Julii Caesares

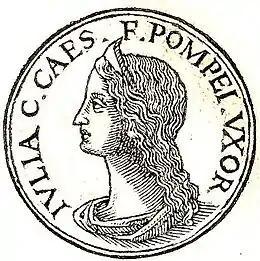
Coin of Julia. "Inscription means: Julia, daughter of Gaius Caesar, wife of Pompeius."

The genealogy of the Julii Caesares was studied by Wilhelm Drumann in his monumental history of Rome, and the following tables are based largely on his reconstruction of the family. In most respects, Drumann's genealogy forms the basis for modern scholarship on the family, with one important exception: Drumann believed that the Sextus Julius Caesar who was a military tribune in 181 BC and the Sextus who was consul in BC 157 were father and son. While chronology suggested that the tribune might be the son of the Sextus who had been praetor in 208 BC, the consul's filiation indicated that his grandfather's name was "Lucius". Accordingly, Drumann inferred the existence of an otherwise unknown Lucius Julius Caesar between the praetor and the military tribune, although in order to make sense chronologically, the praetor would have to have been rather elderly and the tribune very young when they held their respective offices. More recent scholarship has concluded that the military tribune and the consul were the same man, which means that his grandfather, Lucius, was the father of the praetor of 208 BC, rather than his son.